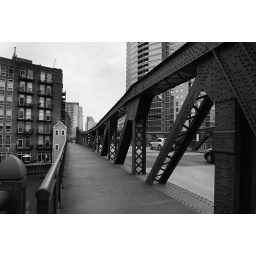
on grand ave over the river - a study in deep depth of field